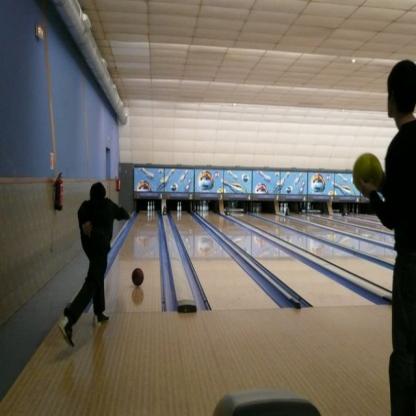
Scene: Indoor